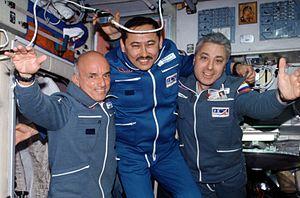
Talgat Amangeldyouly Moussabaïev, né le 7 janvier 1951 à Kargaly, en RSS kazakhe, est un cosmonaute kazakh. Il est actuellement directeur de l'agence spatiale kazakhe KazCosmos.
TM-32 est une mission de Soyouz vers la Station spatiale internationale. C'est le premier vol embarquant un touriste spatial, Dennis Tito.
Iouri Mikhaïlovitch Batourine est un cosmonaute russe, né le 12 juin 1949 à Moscou.